Te Heke-rangatira-ki-Nukutaurua Boyd

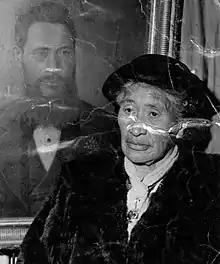
Te Heke-rangatira-ki-Nukutaurua Boyd in front of a painting of her grandfather, Hoani Te Rangitakaiwaho, by Gottfried Lindauer

Te Heke-rangatira-ki-Nukutaurua Boyd (c. 1886 – 29 May 1959) was a New Zealand tribal leader and interpreter. Of Māori descent, she identified with the Ngāti Moe iwi.